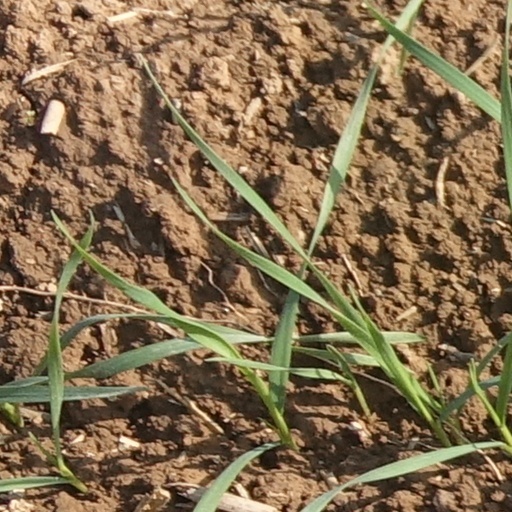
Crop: wheat